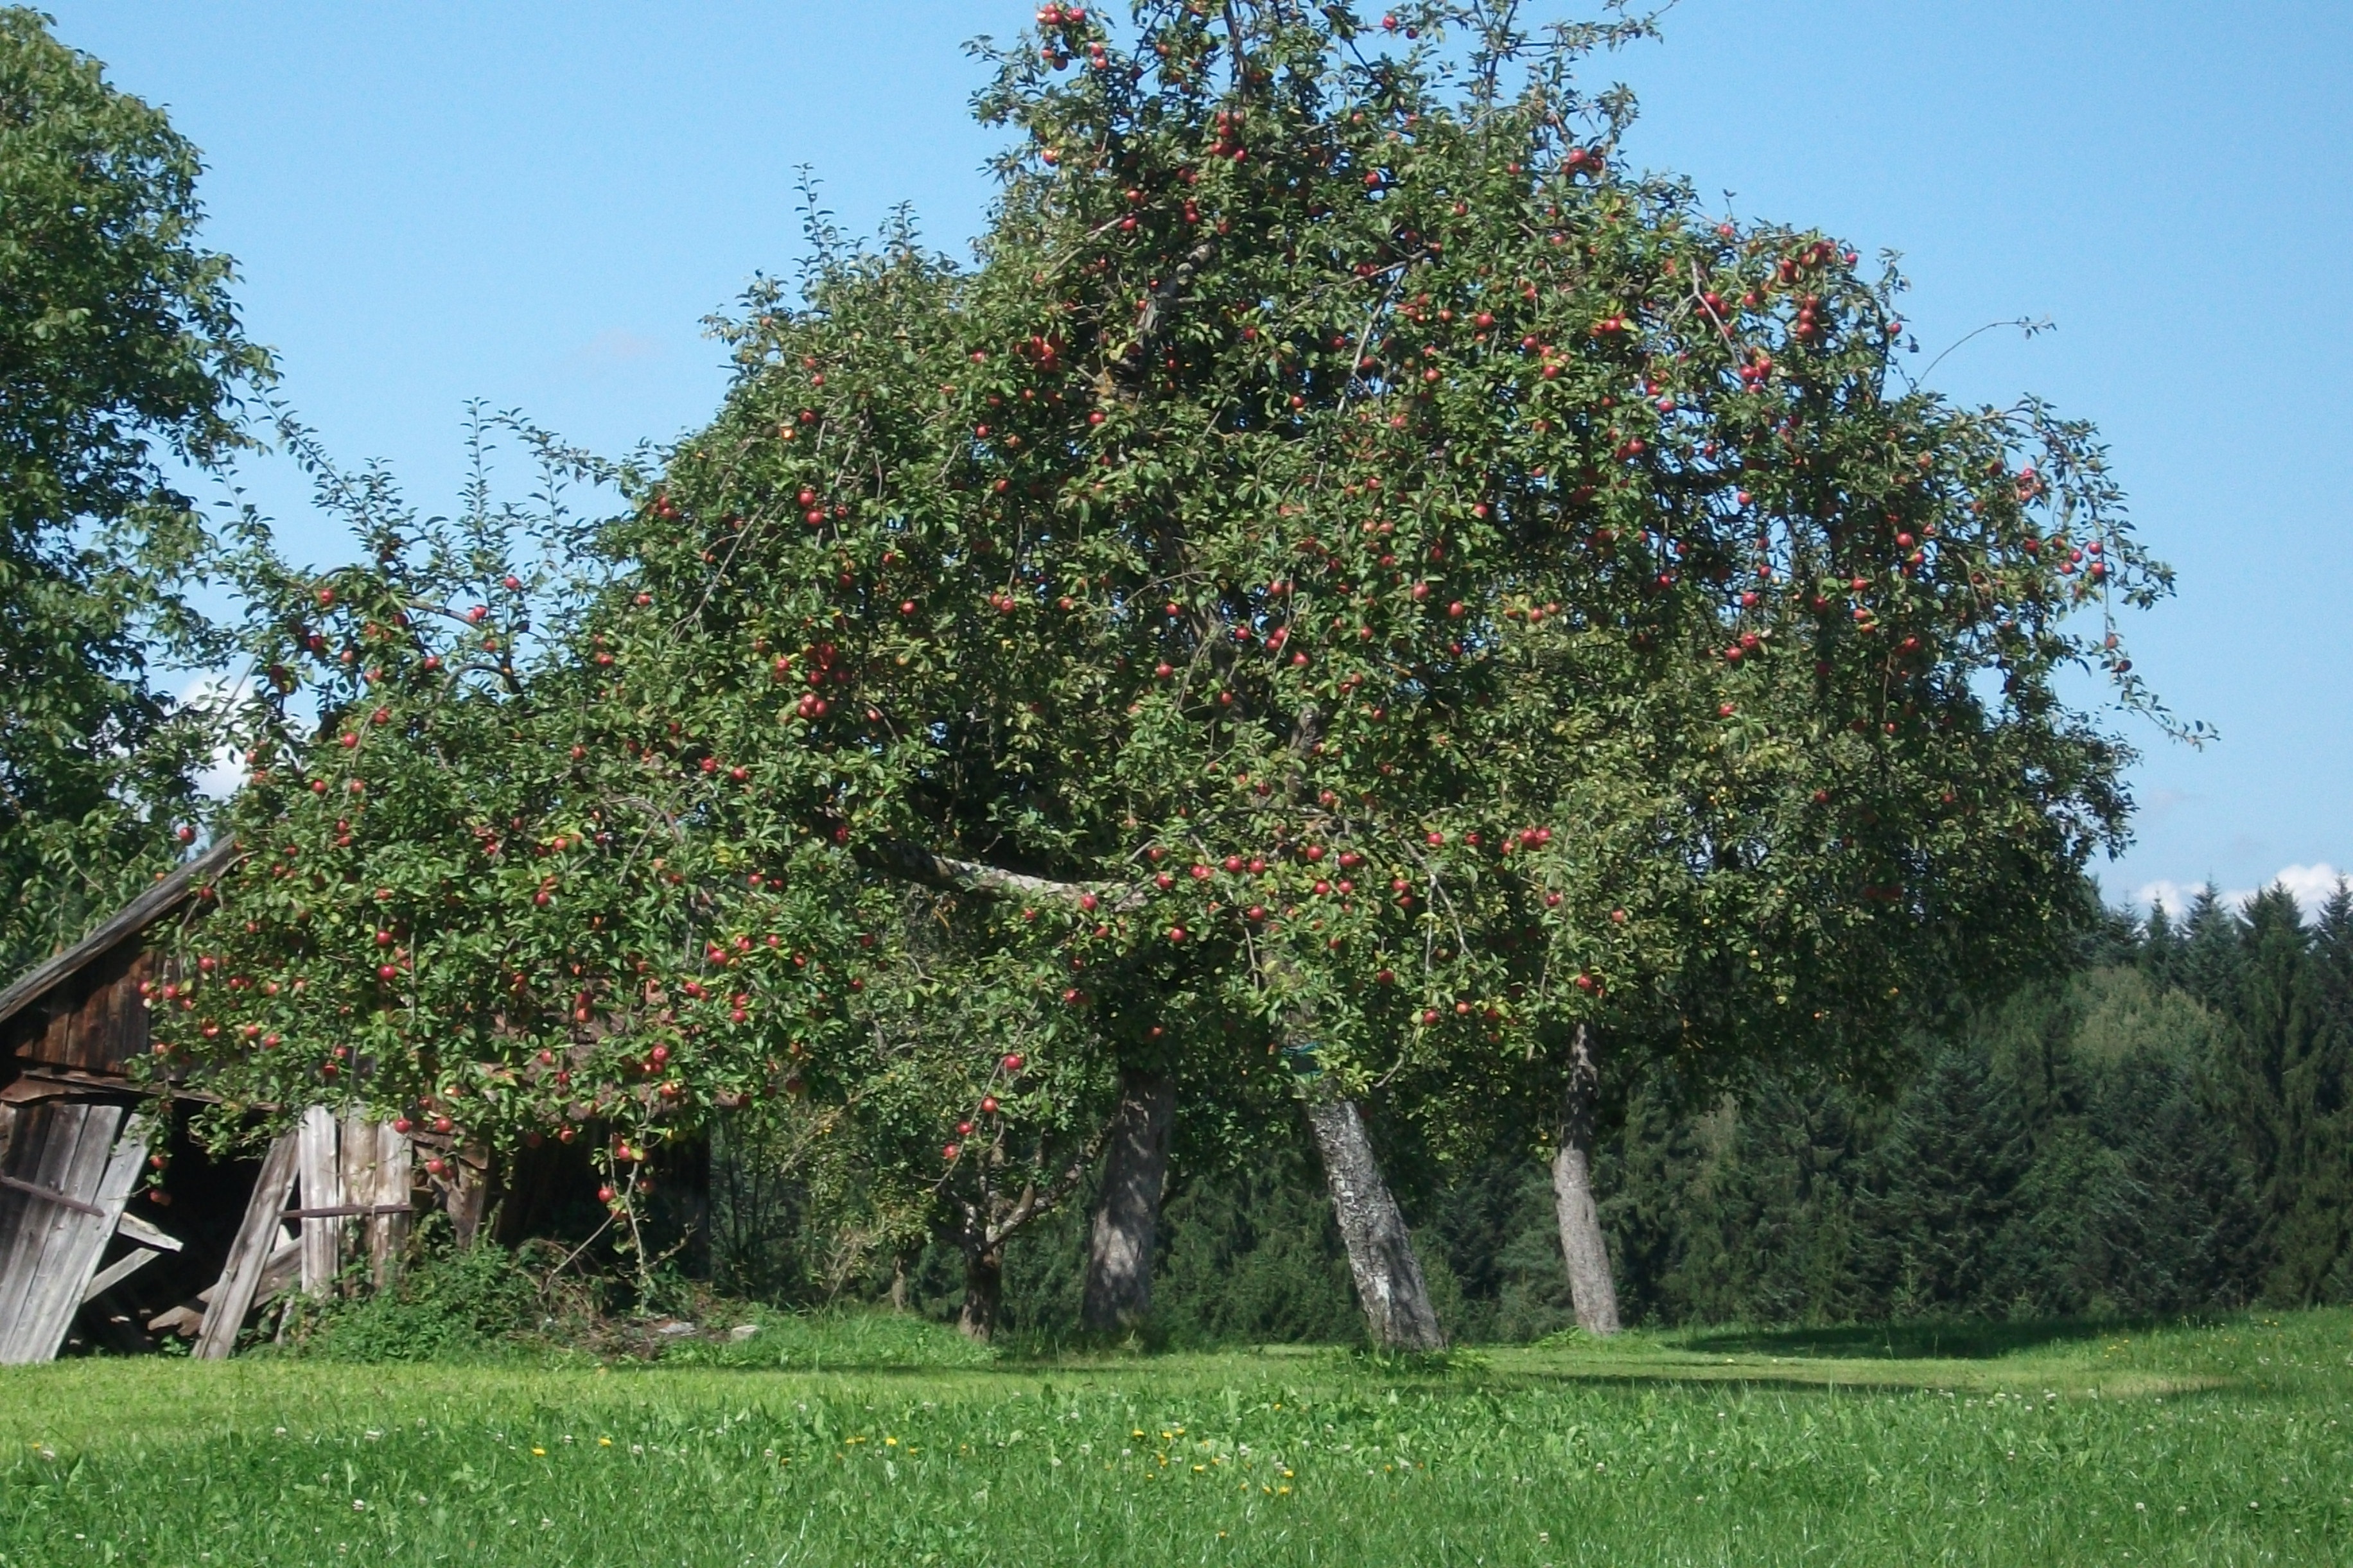
apple, landscape, tree, nature, grass, branch, plant, flower, orchard, produce, evergreen, romantic, botany, agriculture, garden, leaves, shrub, deciduous, ecosystem, apple tree, kernobstgewaechs, flowering plant, woody plant, land plant, plane tree family